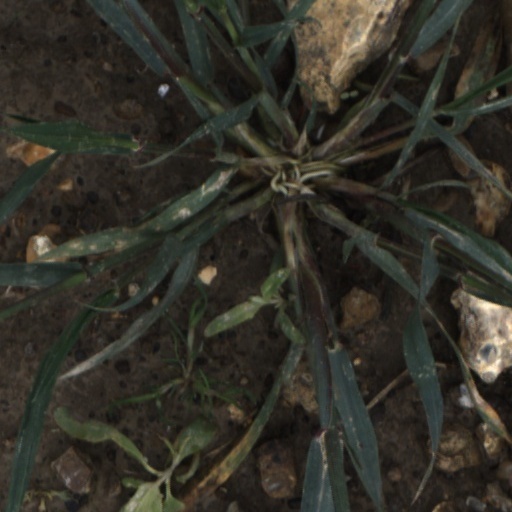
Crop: wheat